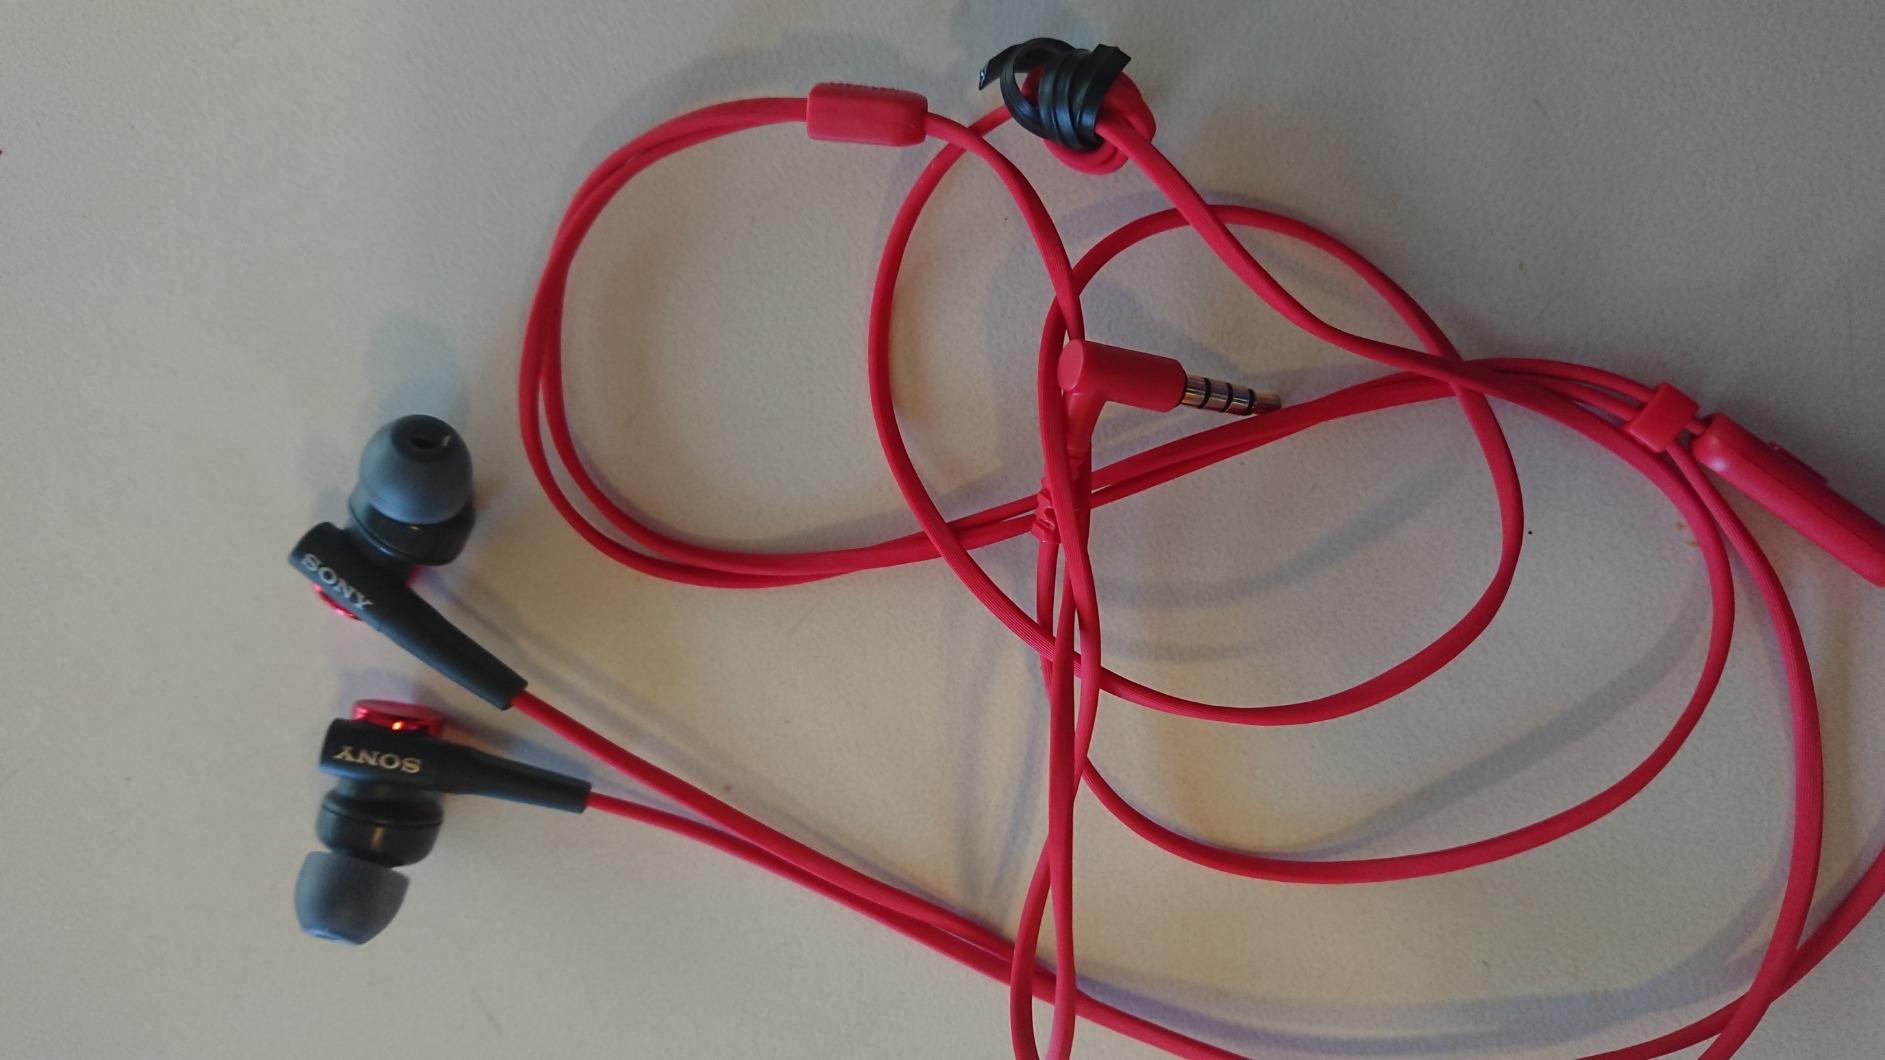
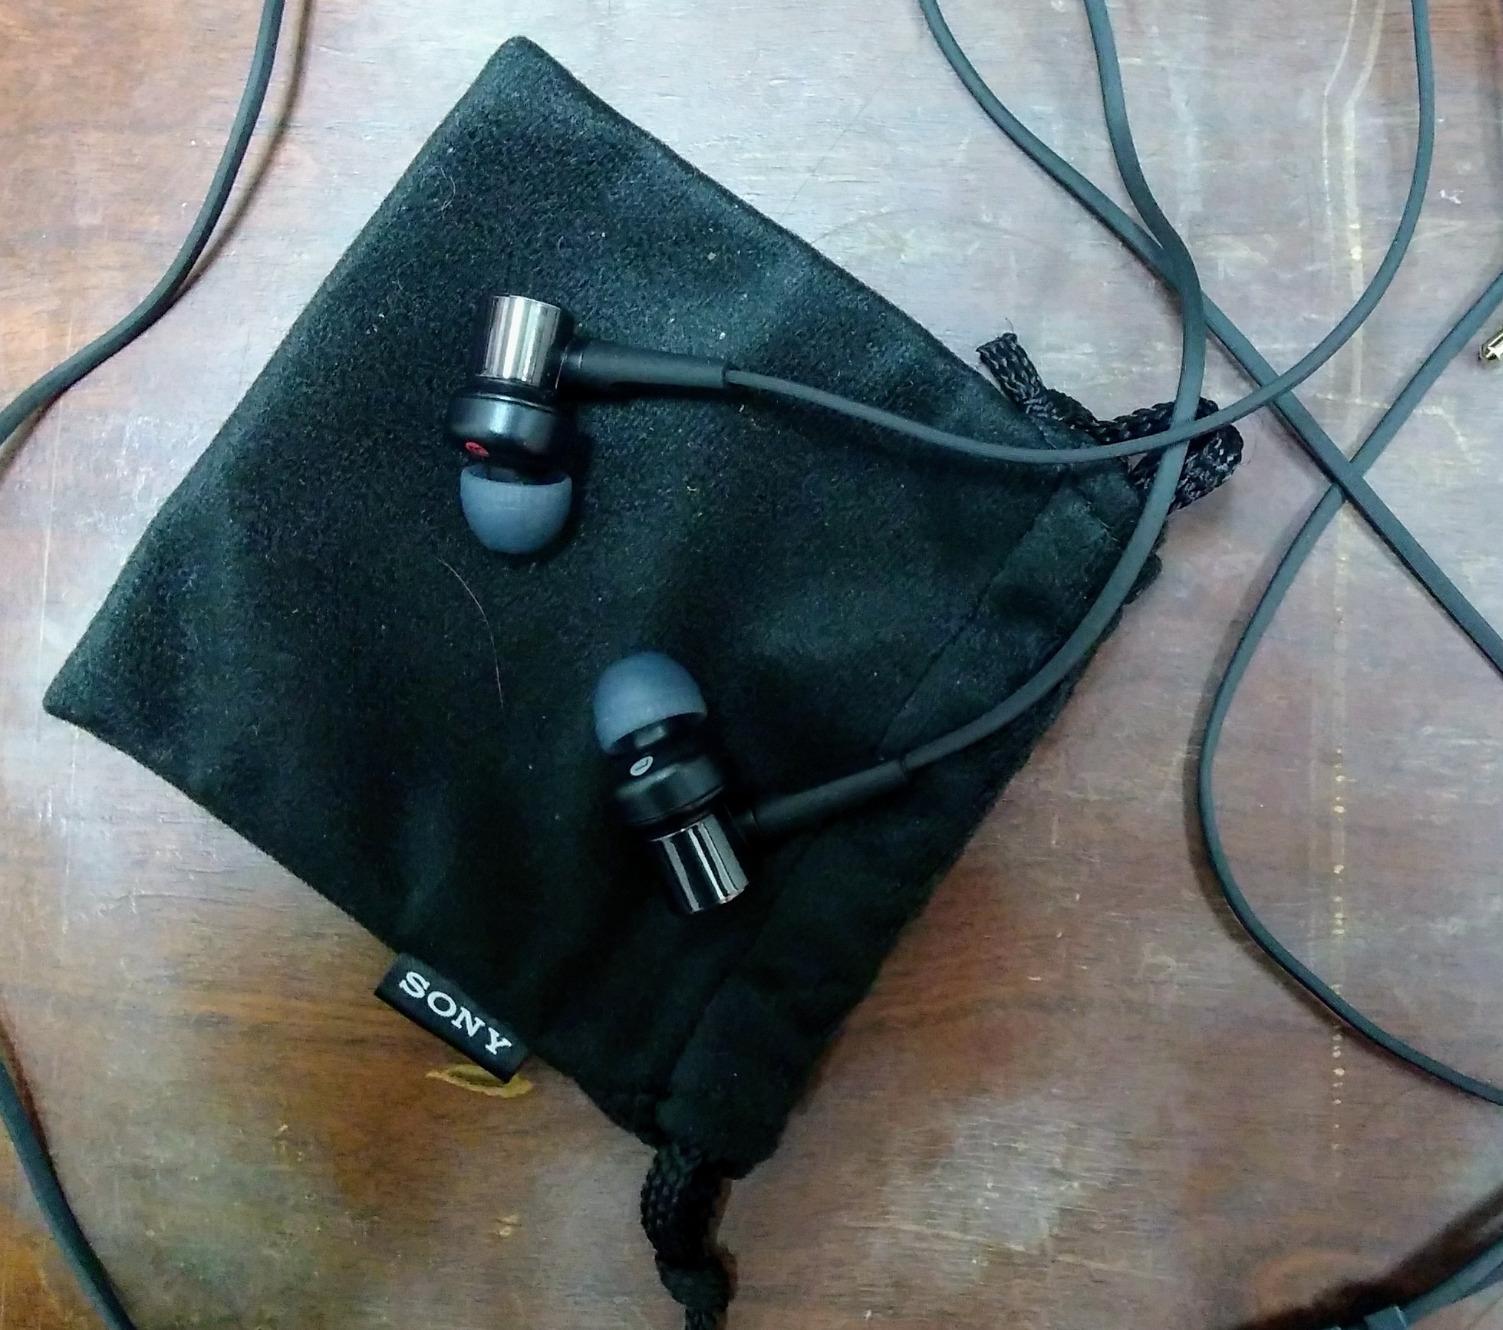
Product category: headphones
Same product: no